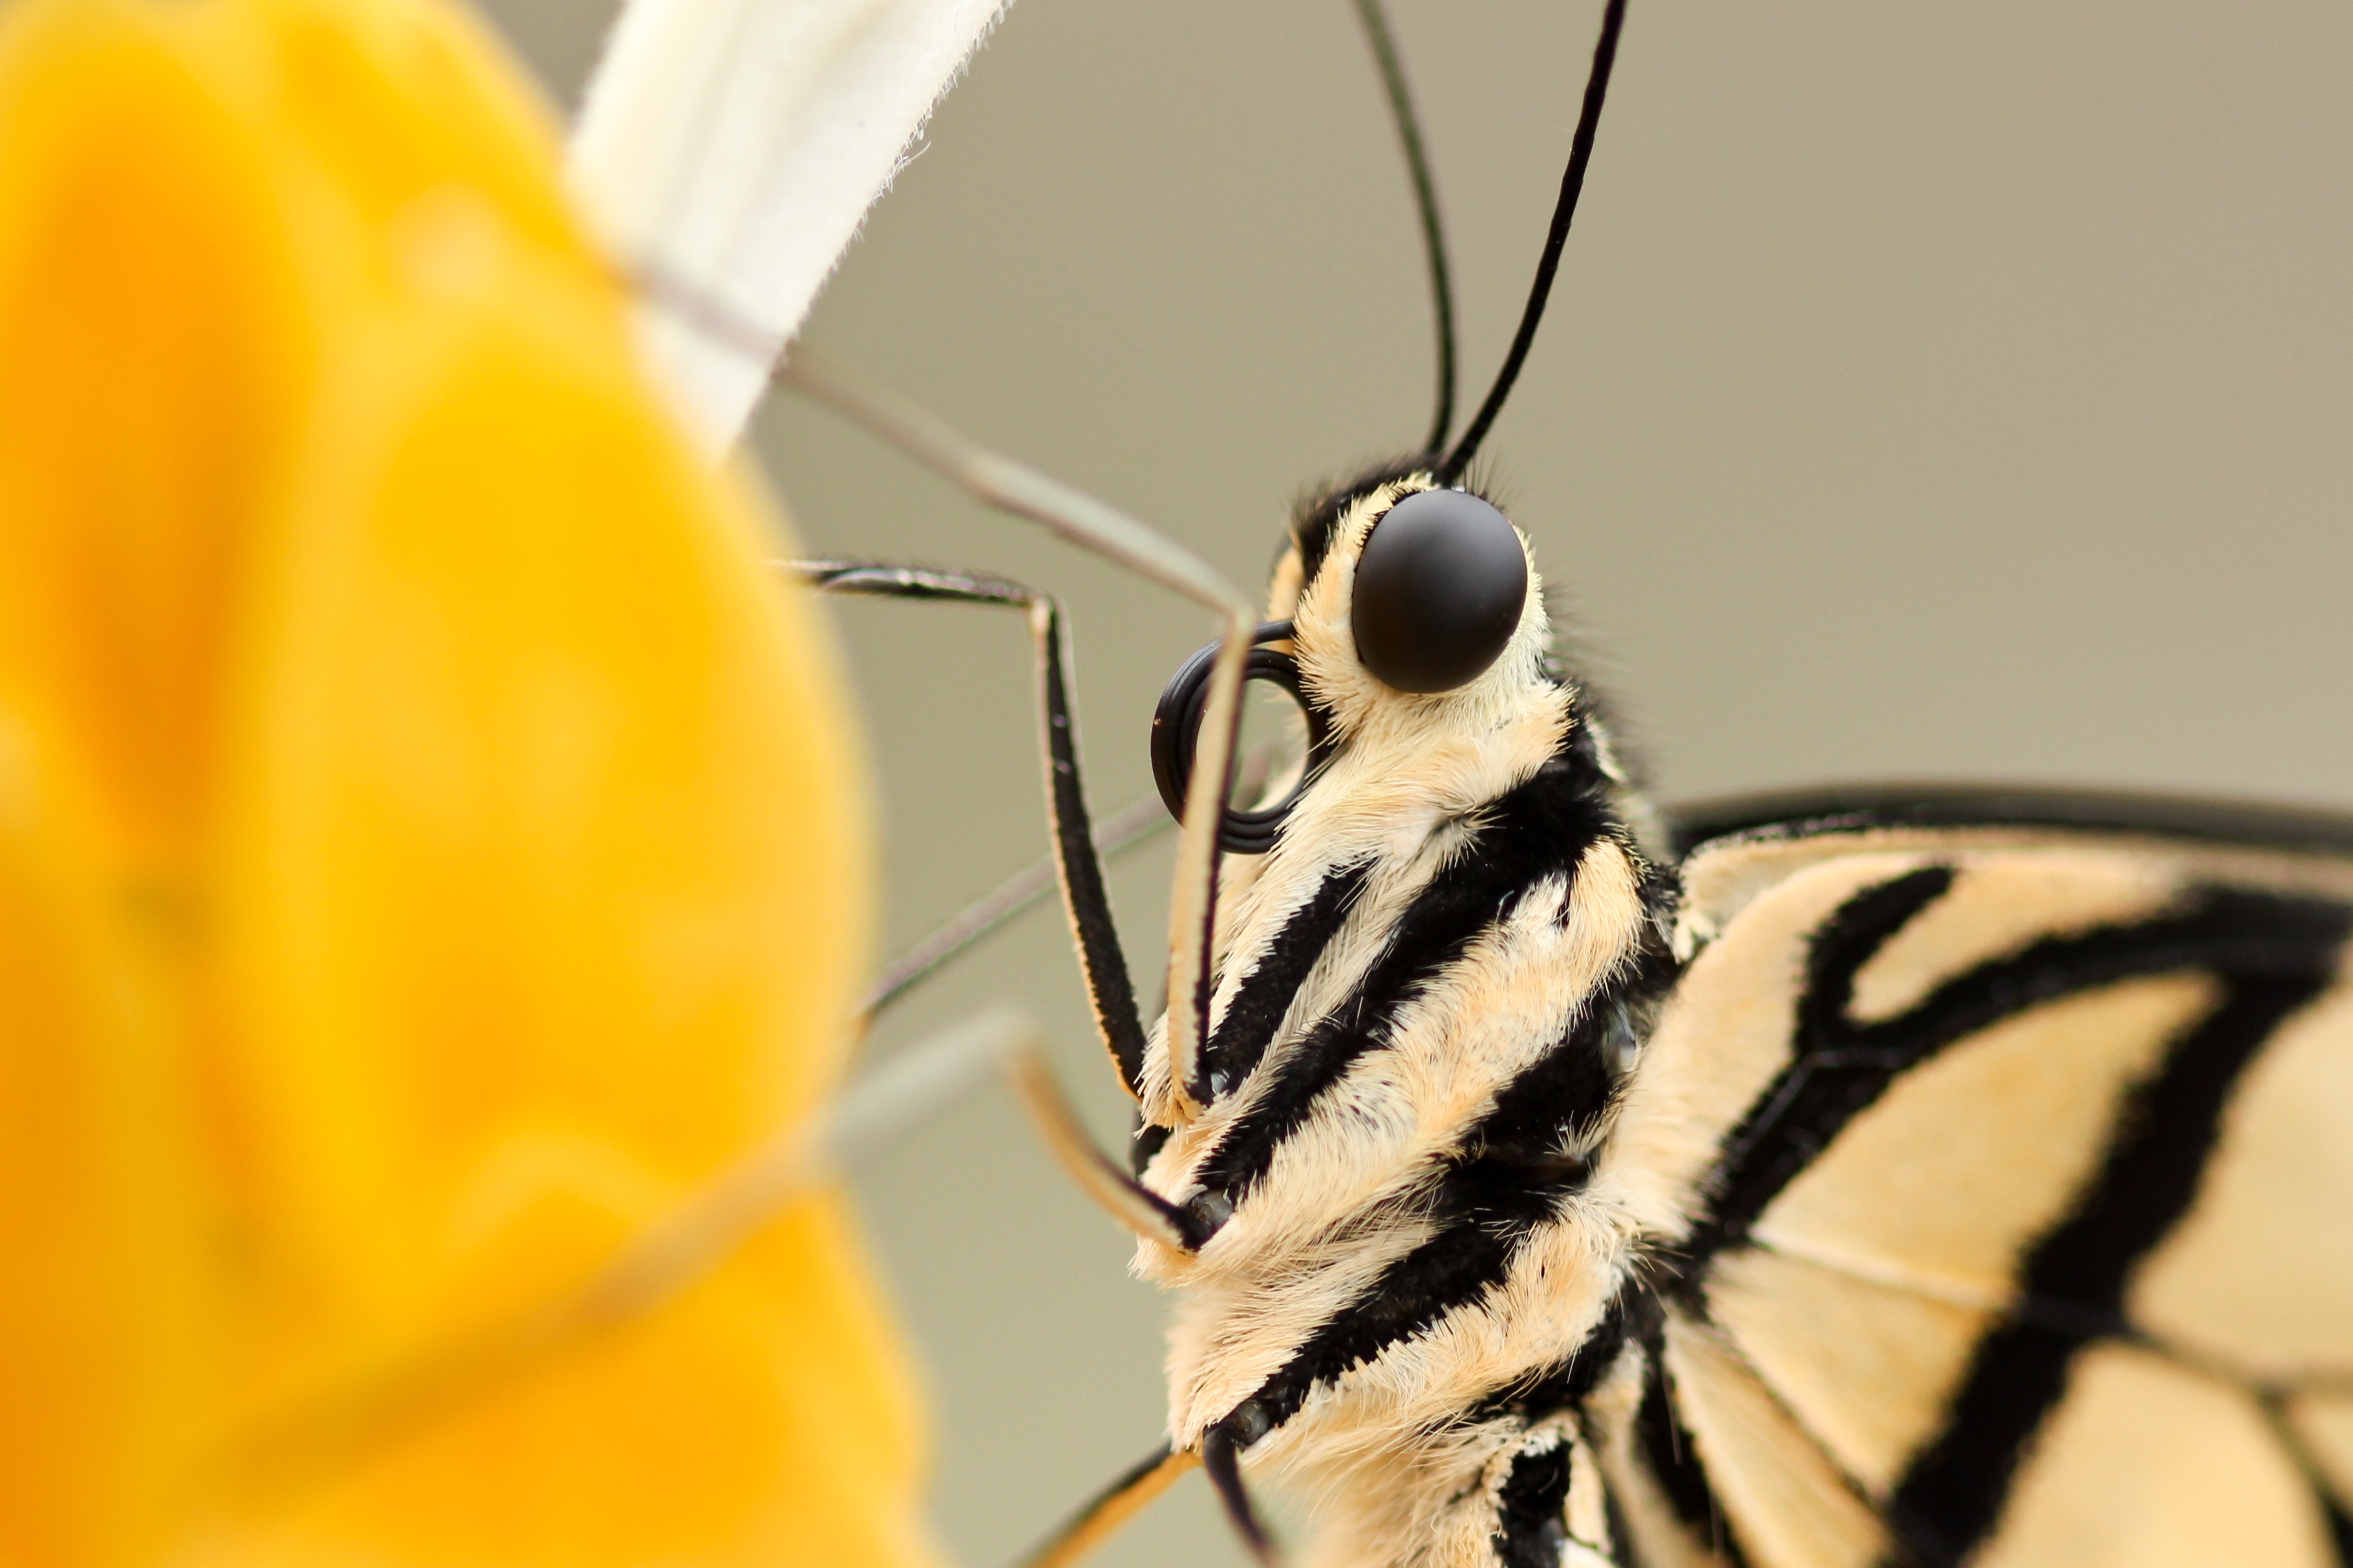
wing, photography, flower, antenna, insect, butterfly, yellow, fauna, invertebrate, close up, macro photography, pollinator, moths and butterflies